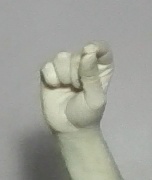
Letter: fa